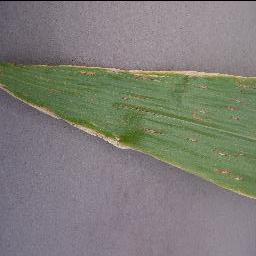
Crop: corn
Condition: (maize)_cercospora_spot_gray_spot